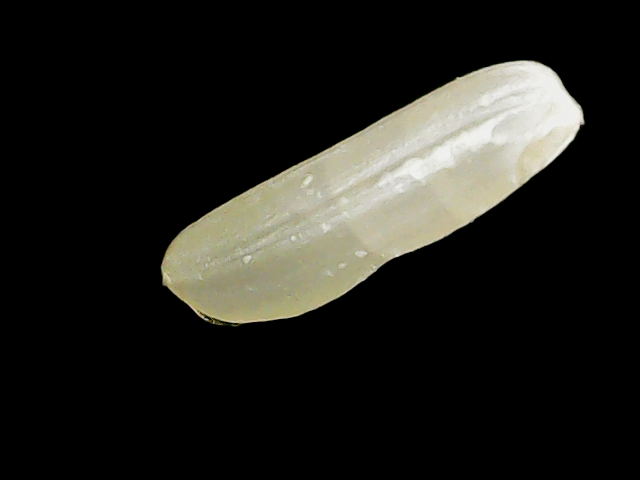
Rice variety: Binadhan14